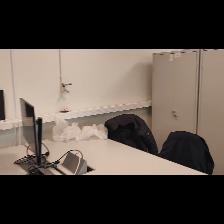
Label: NonHuman